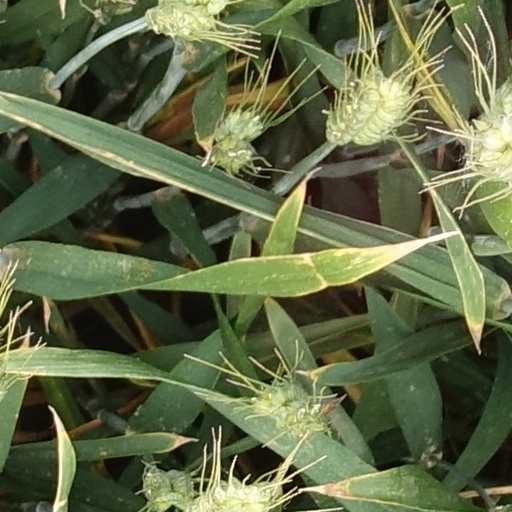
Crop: wheat